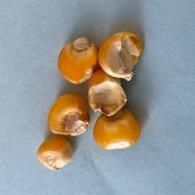
Maize quality: Bad